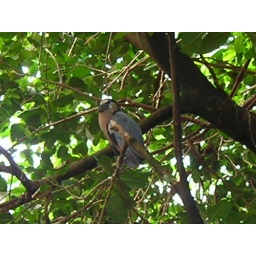
A fat bird in a tree